Well Number 5

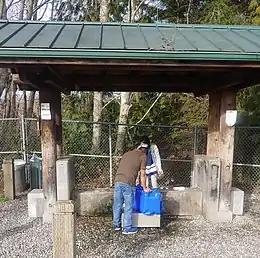
Two people filling water containers at Well Number 5

Well Number 5, also called 164th Street Artesian Well, is an artesian well in North Lynnwood, Washington at Swamp Creek. The well puts out between per minute.